Sibelius (scorewriter)

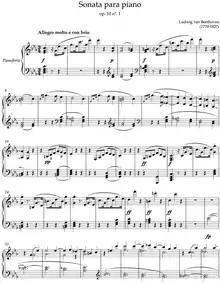
An example of sheet music created in Sibelius.

Sibelius is a scorewriter program developed and released by Sibelius Software (now part of Avid). Beyond creating, editing and printing music scores, it can also play the music back using sampled or synthesised sounds. It produces printed scores, and can also publish them via the Internet for others to access. Less advanced versions of Sibelius at lower prices have been released, as have various add-ons for the software.